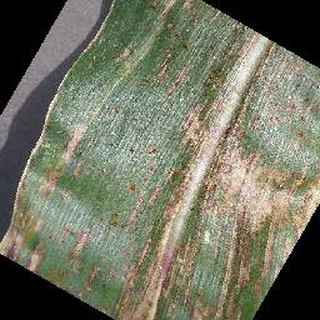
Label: corn_cercospora_leaf_spot